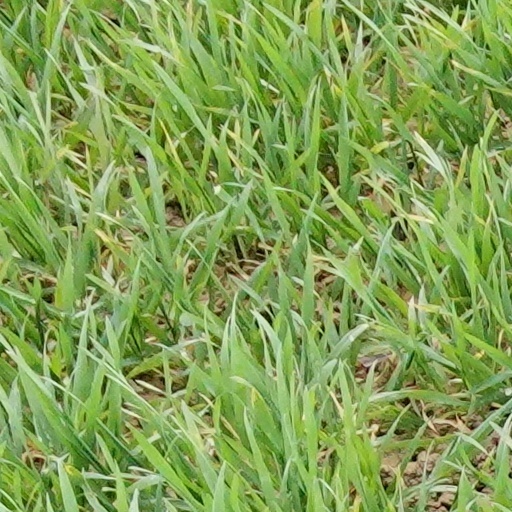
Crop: wheat